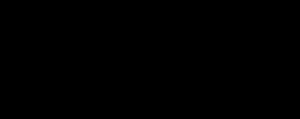
La xanthotoxine ou méthoxsalène est un composé organique de la famille des furocoumarines. C'est le dérivé 8-méthoxylé du psoralène. Elle est utilisée comme traitement de certaines maladies de peau.
Le psoralène est un composé chimique naturel de la famille des furocoumarines. Sa structure est donc celle des coumarines à laquelle est fusionné un cycle de furane. C'est un dérivé de l'ombelliférone.